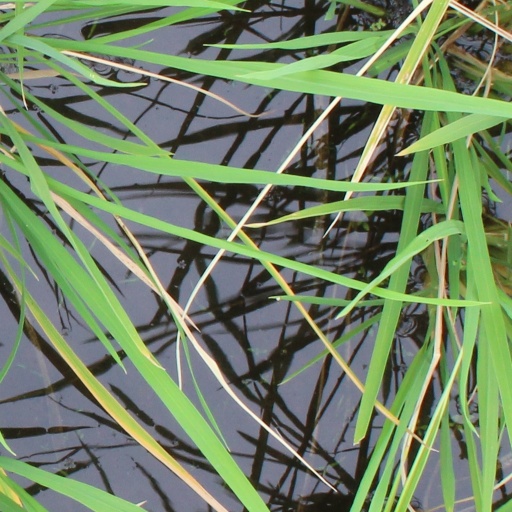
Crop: rice